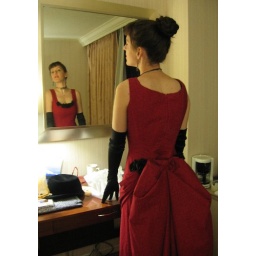
patty puke in the stunning red dress she made.